1st Guards Cavalry Corps

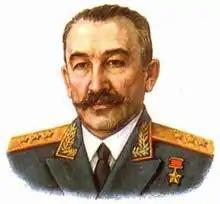
Major General Pavel Belov, commander of the 1st Guards Cavalry Corps during the Battle of Moscow and Battle of Rzhev-Vyazma

As the 1st Guards Cavalry Corps continued advancing with much impetus, Guderian's forces were being pushed back rapidly. Later, the "panzer leader" requested permission to withdraw his forces to prevent further losses from being sustained, but it was turned down. Due to the fact that the cavalry corps were proclaiming an overwhelming number of victories over the German panzers, the disappointed and infuriated Fuhrer of the Third Reich, Adolf Hitler, summoned Guderian back to the base of Wolfsschanze in East Prussia on 20 December, and subsequently relieved him of his command on Christmas Day 1941. In this battle, the cavalry corps completely and magnificently subdued and repelled the once victorious and unstoppable 2nd Panzer Group which was commanded by the inventor of modern armored warfare and swept ferociously across the Russian steppe. This was indeed, not just one of the corps' greatest achievements but also that of the entire Red Army of the Soviet Union.